Council of Ministers (Spain)

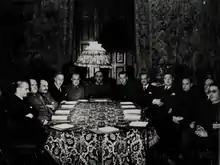

The new Constitution grants the Monarch the executive power delegating into his ministers and, although it is not mentioned explicitly in the constitution, the figure of the President of the Council of Ministers (Prime Minister) acquires greater relevance and power, placing himself in the center as the true guiding center of the country's administrative action. It is at this time when a true civil government is established, with small lapses of prime ministers of a military nature.